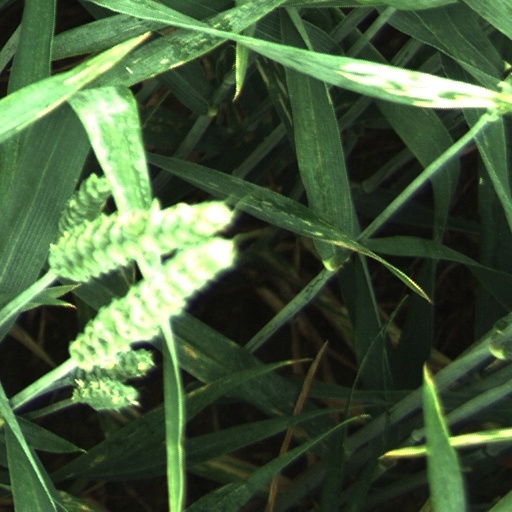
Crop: wheat